Crossed Swords (1954 film)

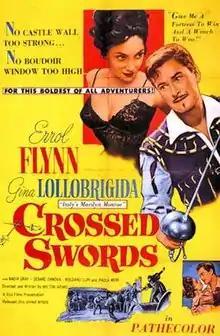
1954 theatrical poster

Crossed Swords or The Teacher of Don Juan (Italian: Il Maestro di Don Giovanni) is a 1954 historical swashbuckling adventure film directed by Milton Krims and starring Errol Flynn, Gina Lollobrigida and Nadia Gray. It was co-production between Italy and the United States. It was shot at the Cinecittà Studios in Rome. The film's sets were designed by the art director Arrigo Equini.